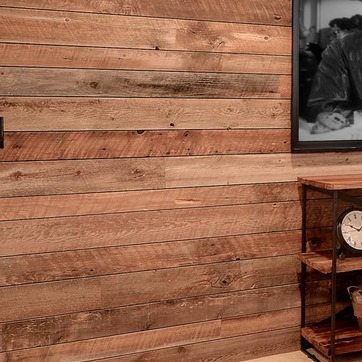
Material: wood